Alpine Lodge Motel

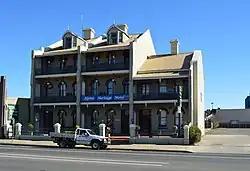
Alpine Lodge Motel, 2013

Alpine Lodge Motel is a heritage-listed former group of terrace houses and now motel at 244–248 Sloane Street, Goulburn, in the Southern Tablelands region of New South Wales, Australia. It was added to the New South Wales State Heritage Register on 2 April 1999.